Alperen Şengün

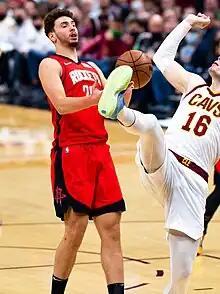
Şengün during his rookie season with the Rockets in December 2021

Before the 2021 NBA draft, Şengün was projected to be a potential lottery draft pick but was drafted outside the lottery and selected with the 16th overall pick by the Oklahoma City Thunder. After being drafted, the Thunder traded him to the Houston Rockets for two future first-round picks. On 7 August 2021, he signed a contract with the Rockets. Şengün made his official NBA debut on 20 October, putting up 11 points, six rebounds, two assists and three steals in a 124–106 loss to the Minnesota Timberwolves. Throughout his entire rookie season, he played as a backup center between Christian Wood and Daniel Theis. After the Rockets began the season with a mediocre 1–16 streak, head coach Stephen Silas removed Theis from the lineup and shifted him to the bench for better offensive spacing. This modification caused the Rockets to arduously find time to play all three centers (Wood, Şengün and Theis) in their rotation.